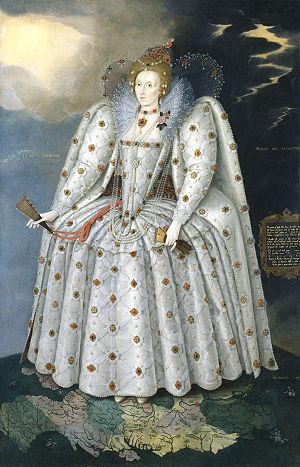
La Renaissance anglaise est un mouvement culturel et artistique en Angleterre, de la fin du XVᵉ siècle au début du XVIIᵉ siècle. Il est associé au mouvement de la Renaissance qui a commencé en Italie à la fin du XIVᵉ siècle et s'est propagé dans une grande partie de l'Occident. Par commodité, le début de cette période pour l'Angleterre est souvent daté de 1485, avec la bataille de Bosworth qui a mis fin à la Guerre des Deux-Roses et a inauguré la dynastie des Tudor. Les idées et le style de la Renaissance ont cependant été lentes à pénétrer en Angleterre, et l'ère élisabéthaine, dans la seconde moitié du XVIᵉ siècle, est généralement considéré comme l'apogée de la Renaissance anglaise.